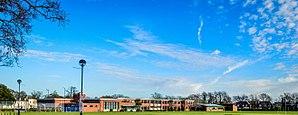
Pennington est un village, une section électorale et une paroisse ecclésiastique, situé dans le district de New Forest, dans le comté du Hampshire, en Angleterre. Il est défini sur la base des limites du manoir qui lui a précédé.